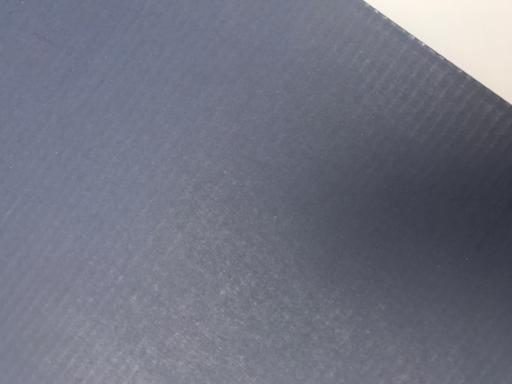
Label: cardboard